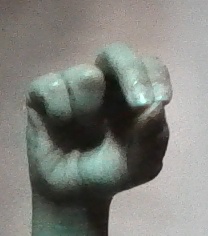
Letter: gaaf